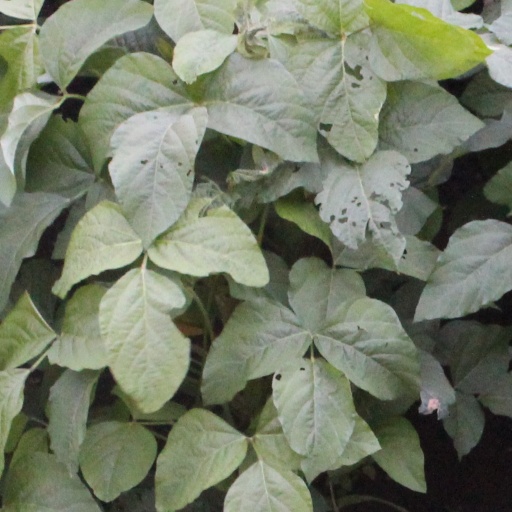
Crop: soybean